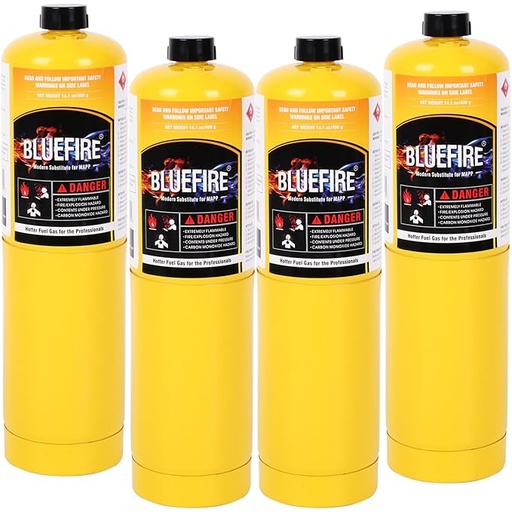
BLUEFIRE Modern MAPP Gas Cylinder, 14.1 oz, Hotter than Propane! Variation of Quantity Bundles Available (4)
Brand: BLUEFIRE
About This 14.1 oz Modern MAPP Substitute content. Guaranteed Longer Burning Time! Patent BLUEFIRE modern MAPP is a modern substitute to the traditionally known MAPP, Hotter than Propane! Max Welding Temperature up to 3600F / 1900C (with Oxygen feeds), higher BTU MAPP, shorter brazing time US Standard Gas Cylinder with 1-20" UNCF, Fits Most Portable MAPP / MAP-PRO / Propane Gas Appliances such as Torches
Category: Hardware > Fuel > Propane